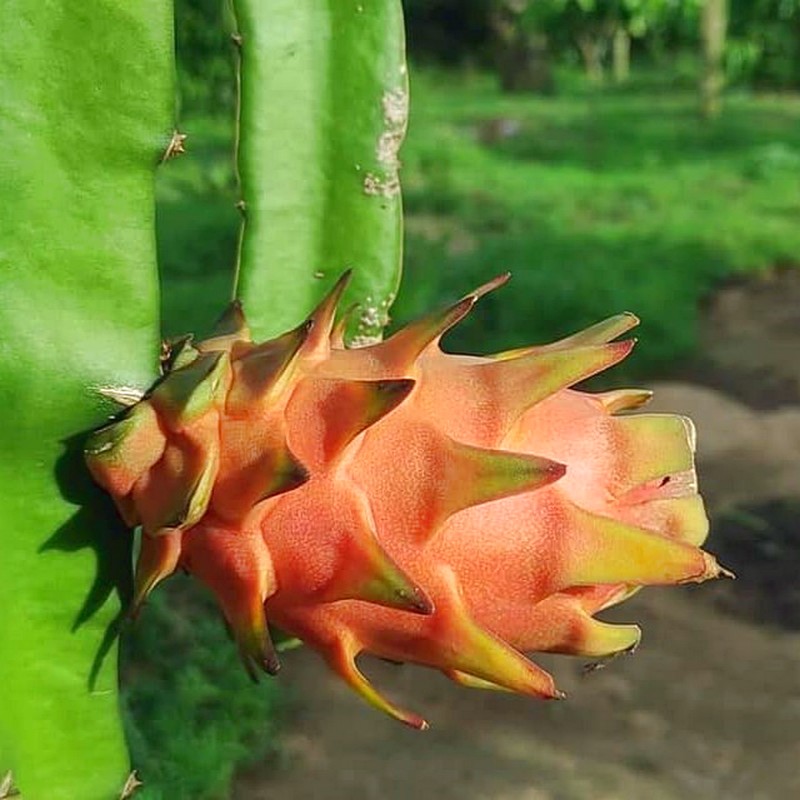
Label: Fresh Dragon Fruit